Joe Walding

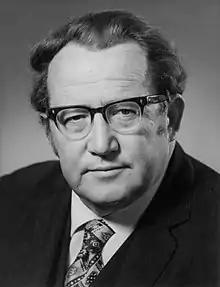

Joseph Albert Walding (18 June 1926 – 5 June 1985) was a New Zealand politician of the Labour Party. He represented the Palmerston North for several terms. After his retirement from Parliament, he became High Commissioner to the United Kingdom, but died within months of taking the post.